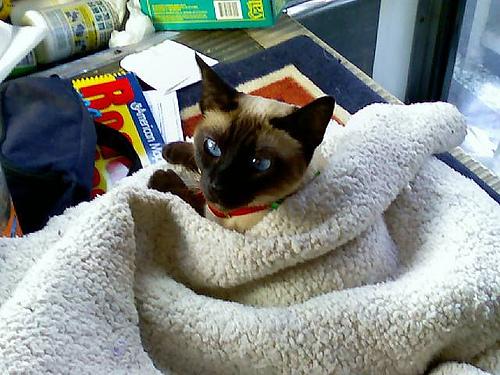
Breed: Siamese